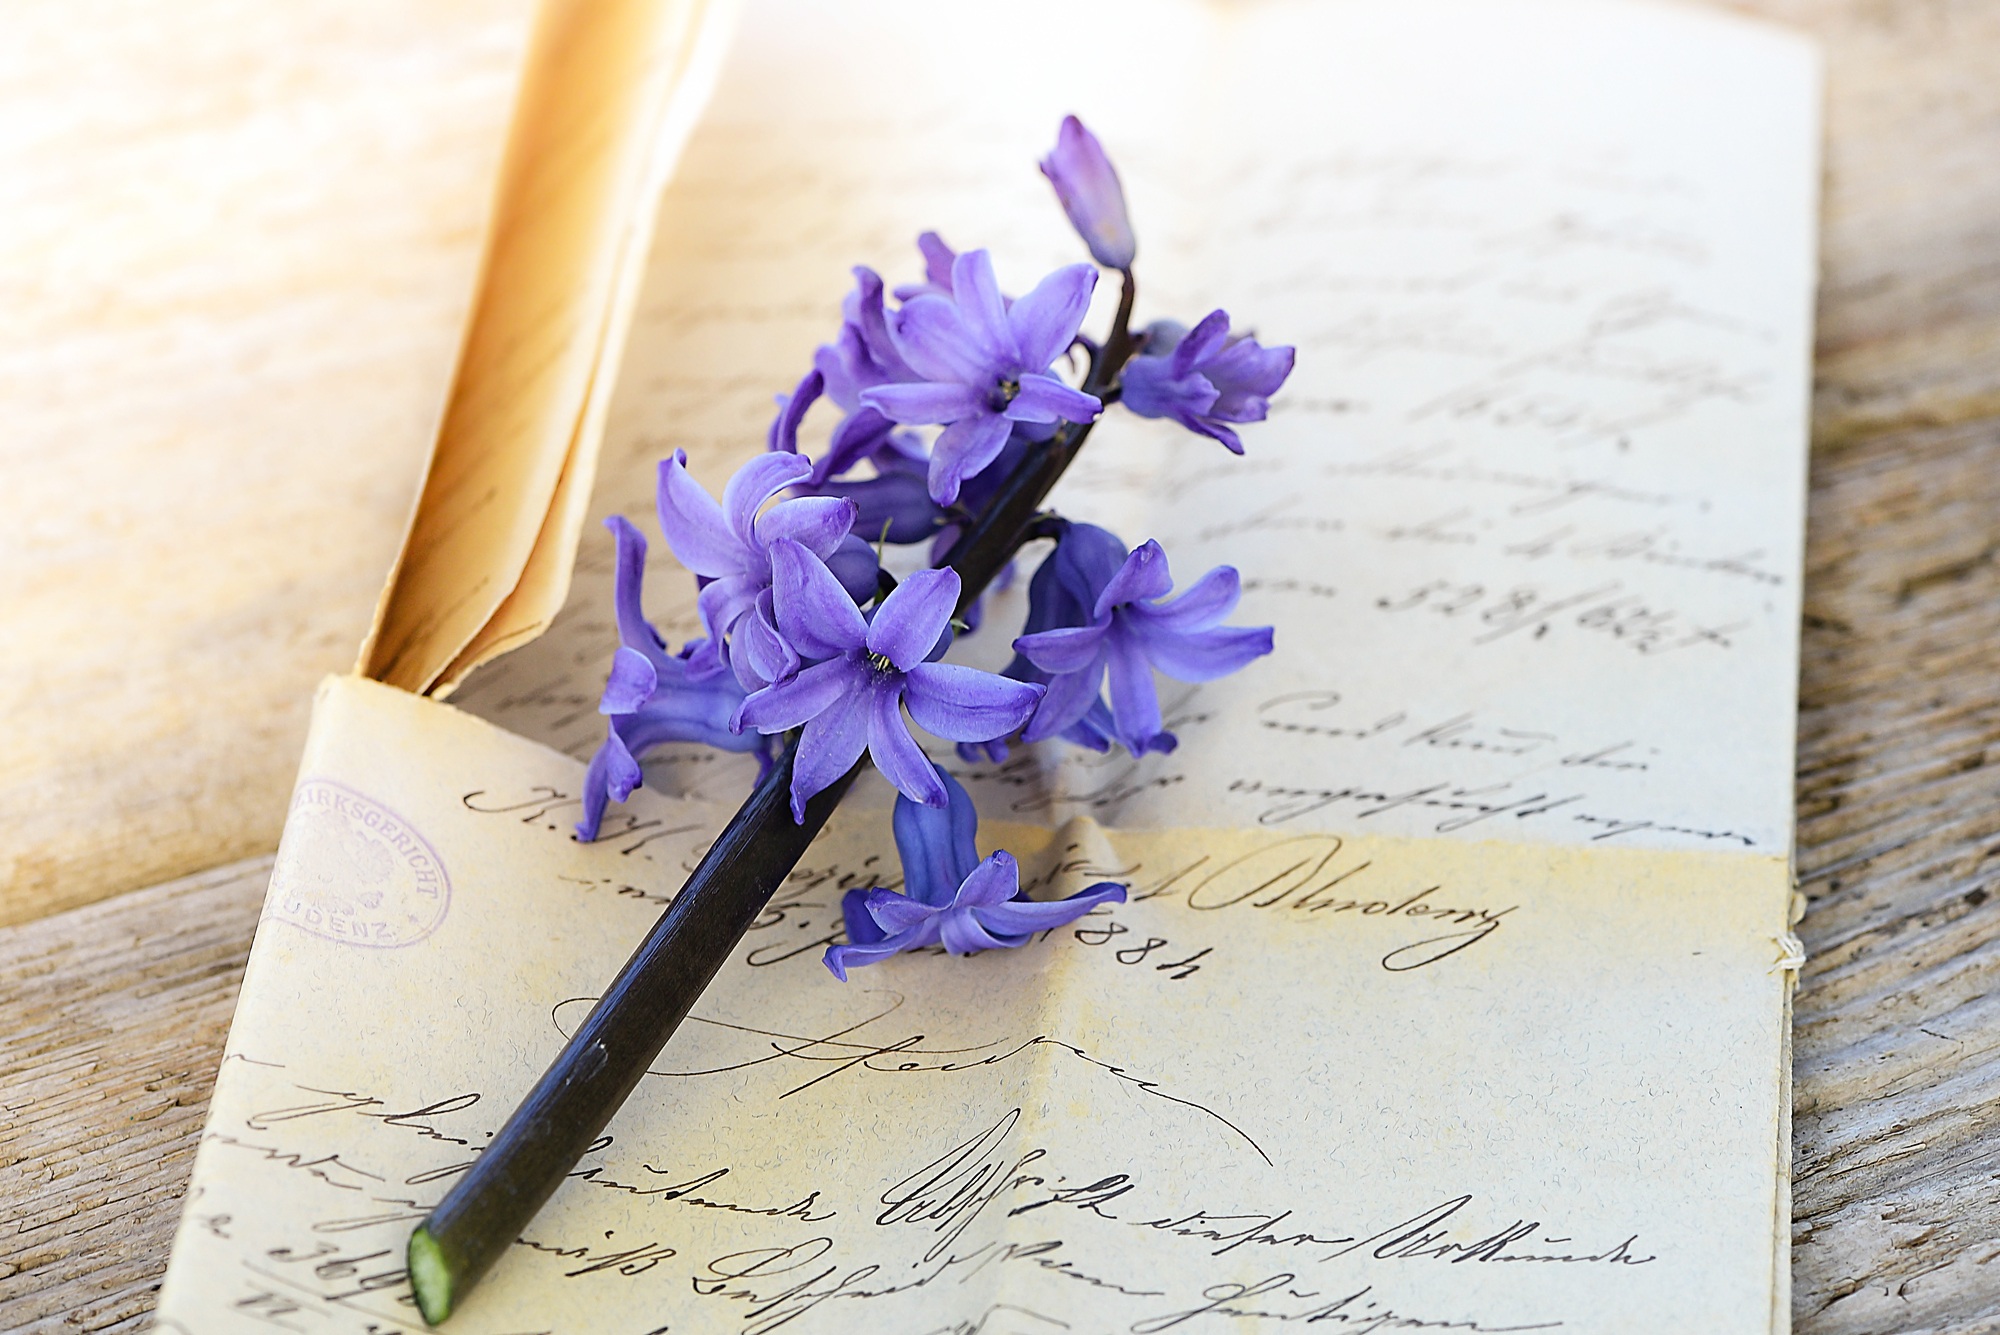
light, wood, sunlight, flower, purple, petal, spring, romantic, blue, paper, close, font, art, handwriting, stationery, letters, calligraphy, hyacinth, flower bouquet, old letter, fragrant flower